Władysław Nehrebecki

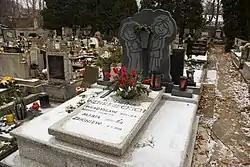
Nehrebecki's grave in Bielsko-Biała

Władysław Nehrebecki was born on June 14, 1923 in Borysław, the son of Józef and Helena née Dudziak. At the age of six, he was sent to the Institute for Orphans and the Poor of Count Stanisław Skarbek's Foundation in Drohowyż. He spent 10 years there. After returning from the Institute, he settled with his family in Drohobycz, where he began his education at the Secondary Technical School of the Society of the Secondary Technical School. After the German attack on the Soviet Union, in 1941 he was deported to Germany. He worked in the extraction of crude oil for Wintershall AG in the small town of Nienhagen as a forced laborer. He stayed there until the end of World War II. The last preserved document from the period of forced labor in the ITS Arolsen Archives is dated April 4, 1945.